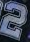
Number: 2